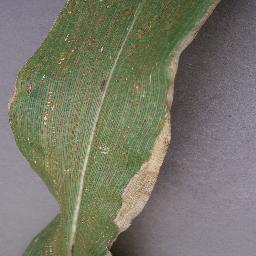
Label: Corn___Northern_Leaf_Blight